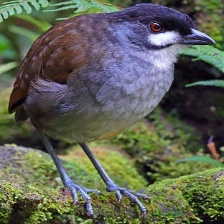
Species: JOCOTOCO ANTPITTA
Scientific name: GRALLARIA RIDGELYI